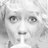
Emotion: surprise